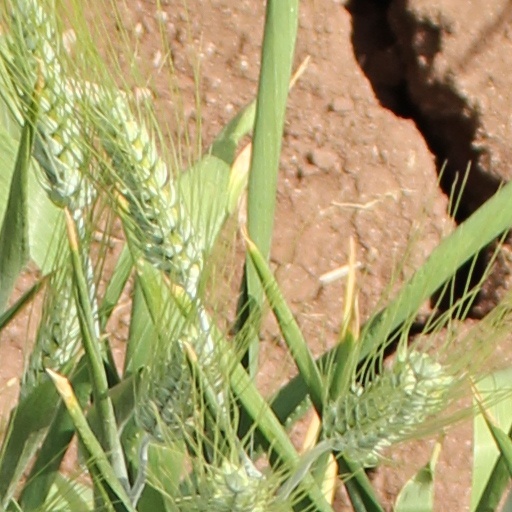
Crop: wheat